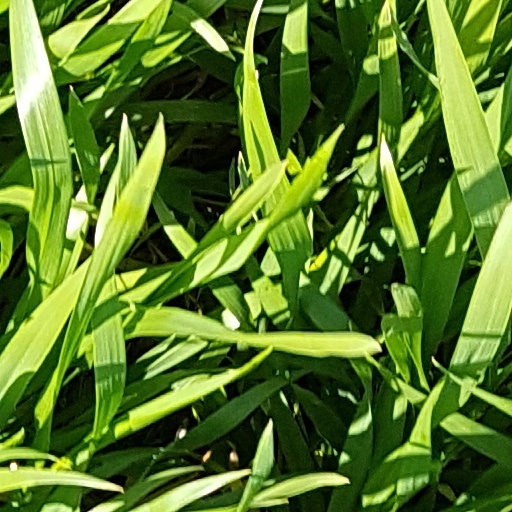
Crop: wheat